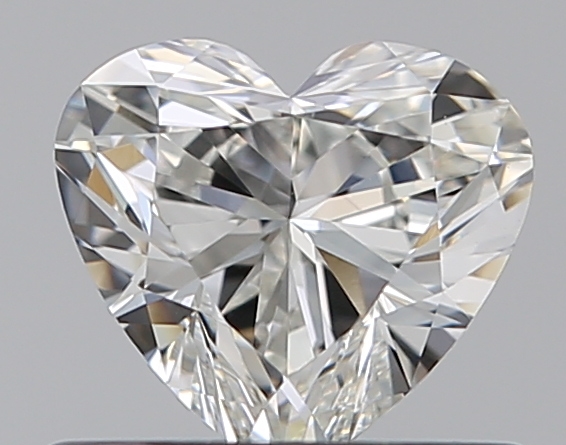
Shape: heart
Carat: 0.5
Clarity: VVS1
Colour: H
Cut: EX
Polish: EX
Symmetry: VG
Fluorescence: N
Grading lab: GIA
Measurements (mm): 4.95 x 5.42 x 3.04